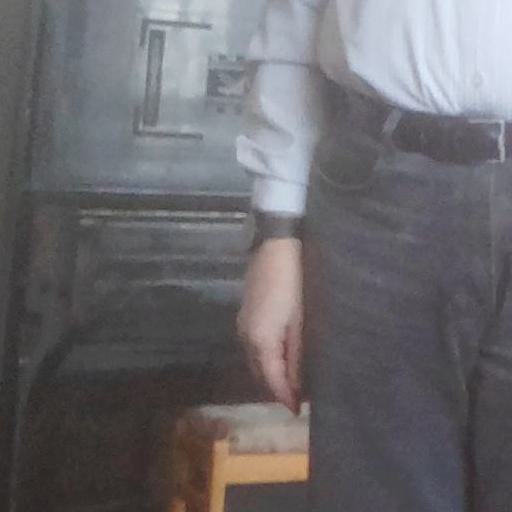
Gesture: no_gesture